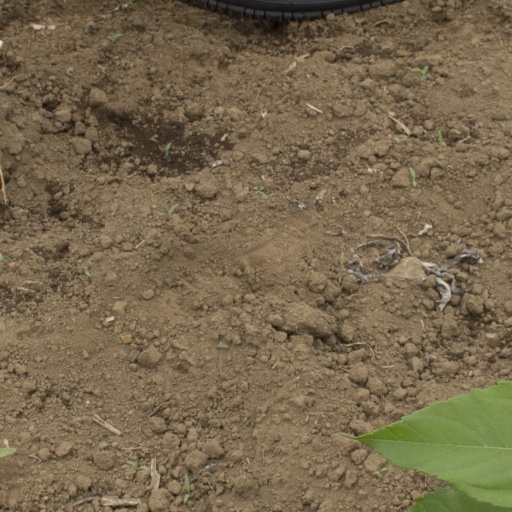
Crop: Jerusalem artichoke